Fuerteventura

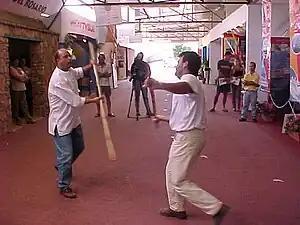
An exhibition during FEDETUR 2000, in Pozo Negro (Antigua) on 23 September 2000

There are many concerts and festivals held in the auditoriums, such as the Festival of Canarian Music. They are also held in smaller venues across the island, featuring bands such as Estopa, Van Gogh's Ear, and King Africa.